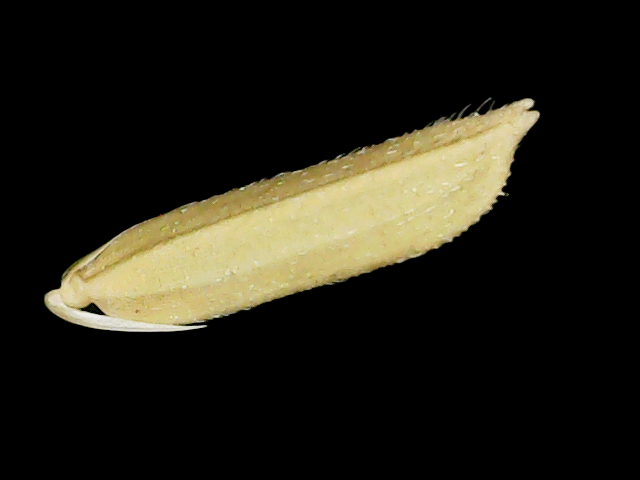
Rice variety: Binadhan20